West Point (film)

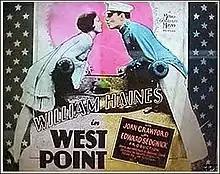

West Point is a 1927 American silent romantic drama film starring William Haines and Joan Crawford in a story about an arrogant cadet who finds love right before the all-important Army–Navy Game.